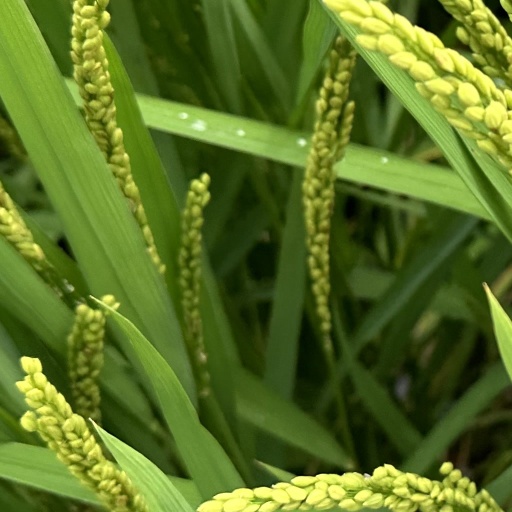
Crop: rice